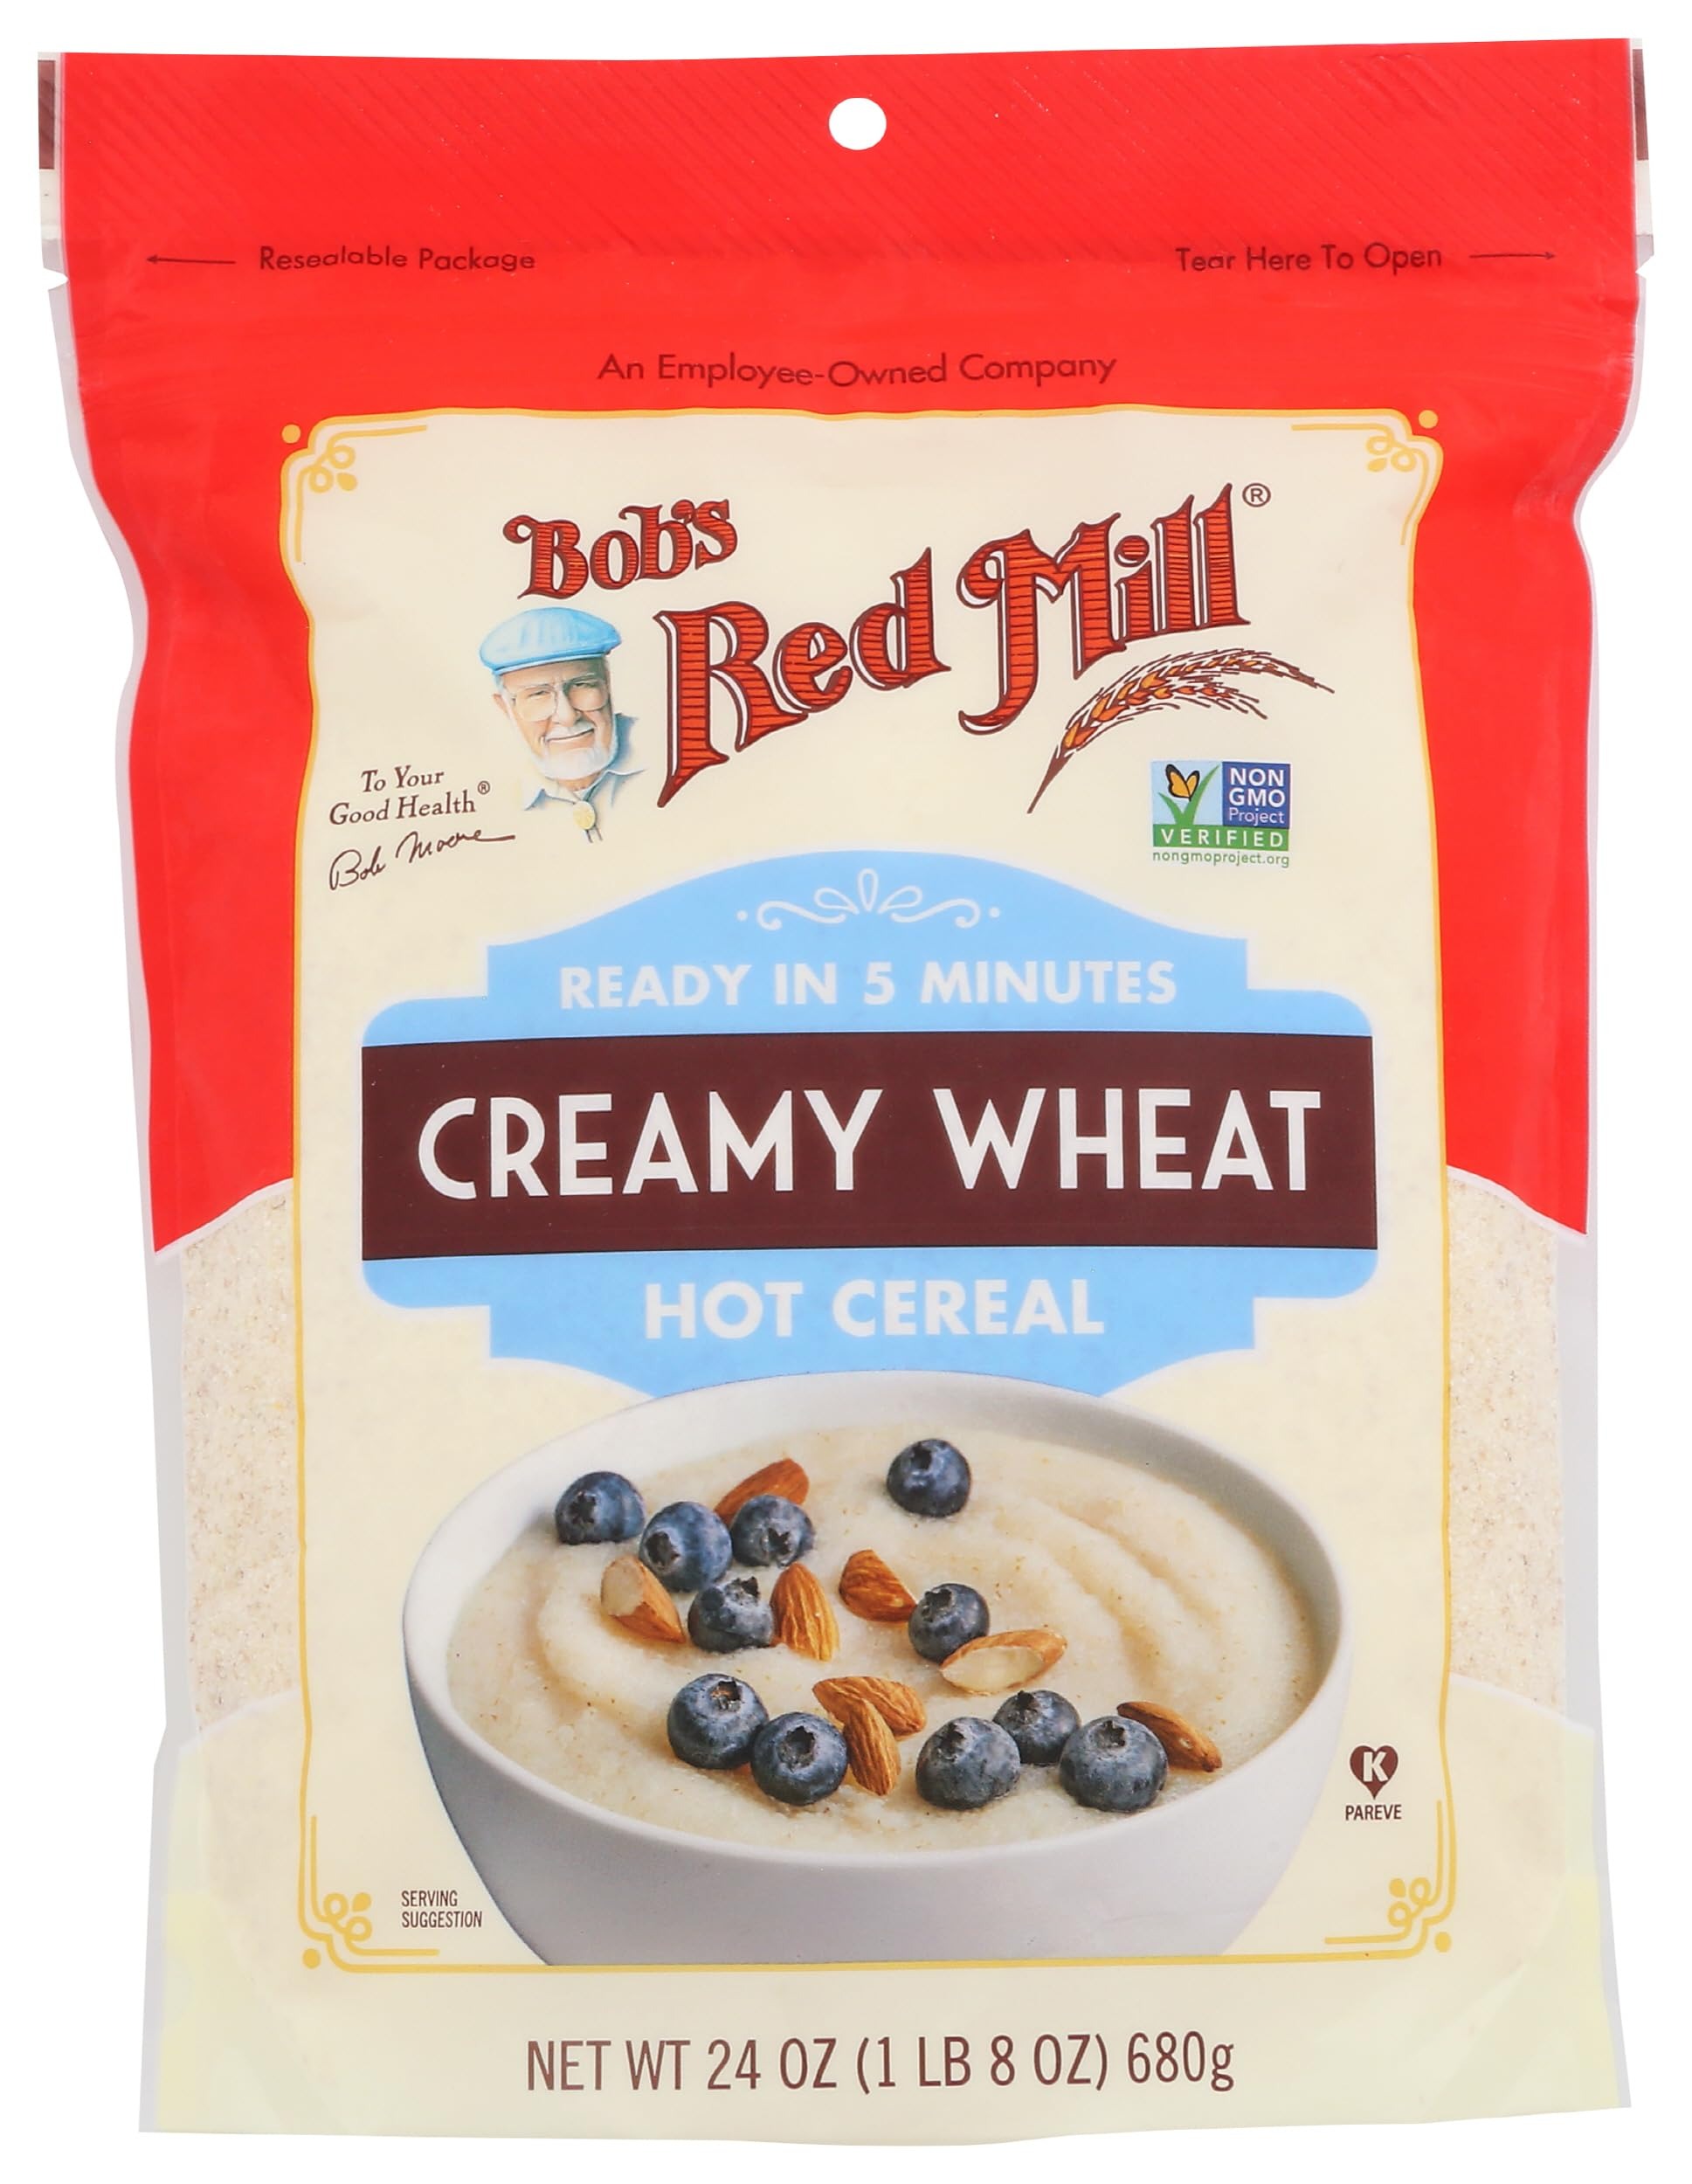
Item Name: Bob's Red Mill Creamy Hot Cereal 1.5 Pound (Pack of 1)
Bullet Point 1: Bob's Red Mill Creamy Wheat Hot Cereal, also known as Wheat Farina, has been a “plead for more” favorite around the mill for many years; It's a finely granulated cereal made from hard red wheat; The farina is produced by gently cracking the grain and then air purifying to remove most of the lighter-weight bran particles from the heavier endosperm
Bullet Point 2: This creates a creamy, sweet tasting porridge also known as cream of wheat; Smooth and satisfying, this wholesome wheat cereal will fill you up and keep you going; It’s low in fat and has no added sugar; When prepared with milk or formula, it’s an easy-to-swallow breakfast cereal that kids love
Bullet Point 3: Our Creamy Wheat Hot Cereal contains wheat with added niacin, iron, thiamine, riboflavin and folic acid; Of course you can enjoy our farina hot as a cereal, but you can also use it in baked goods or make dumplings for beef stew!
Bullet Point 4: Bob's Red Mill Creamy Wheat Hot Cereal, also known as Wheat Farina, has been a “plead for more” favorite around the mill for many years; It's a finely granulated cereal made from hard red wheat; The farina is produced by gently cracking the grain and then air purifying to remove most of the lighter-weight bran particles from the heavier endo
Product Description: <b>Bob's Red Mill Organic Brown rice Farina is a deliciously smooth breakfast cereal that can be topped with sweet or savory flavors for a breakfast sure to fuel your awesomeness! This 100% whole grain cereal is made of a single ingredient: milled organic brown rice. Like all of our gluten free-labeled products, this product is processed in a dedicated gluten free facility</b>
Value: 24.0
Unit: Ounce

Price: 4.625